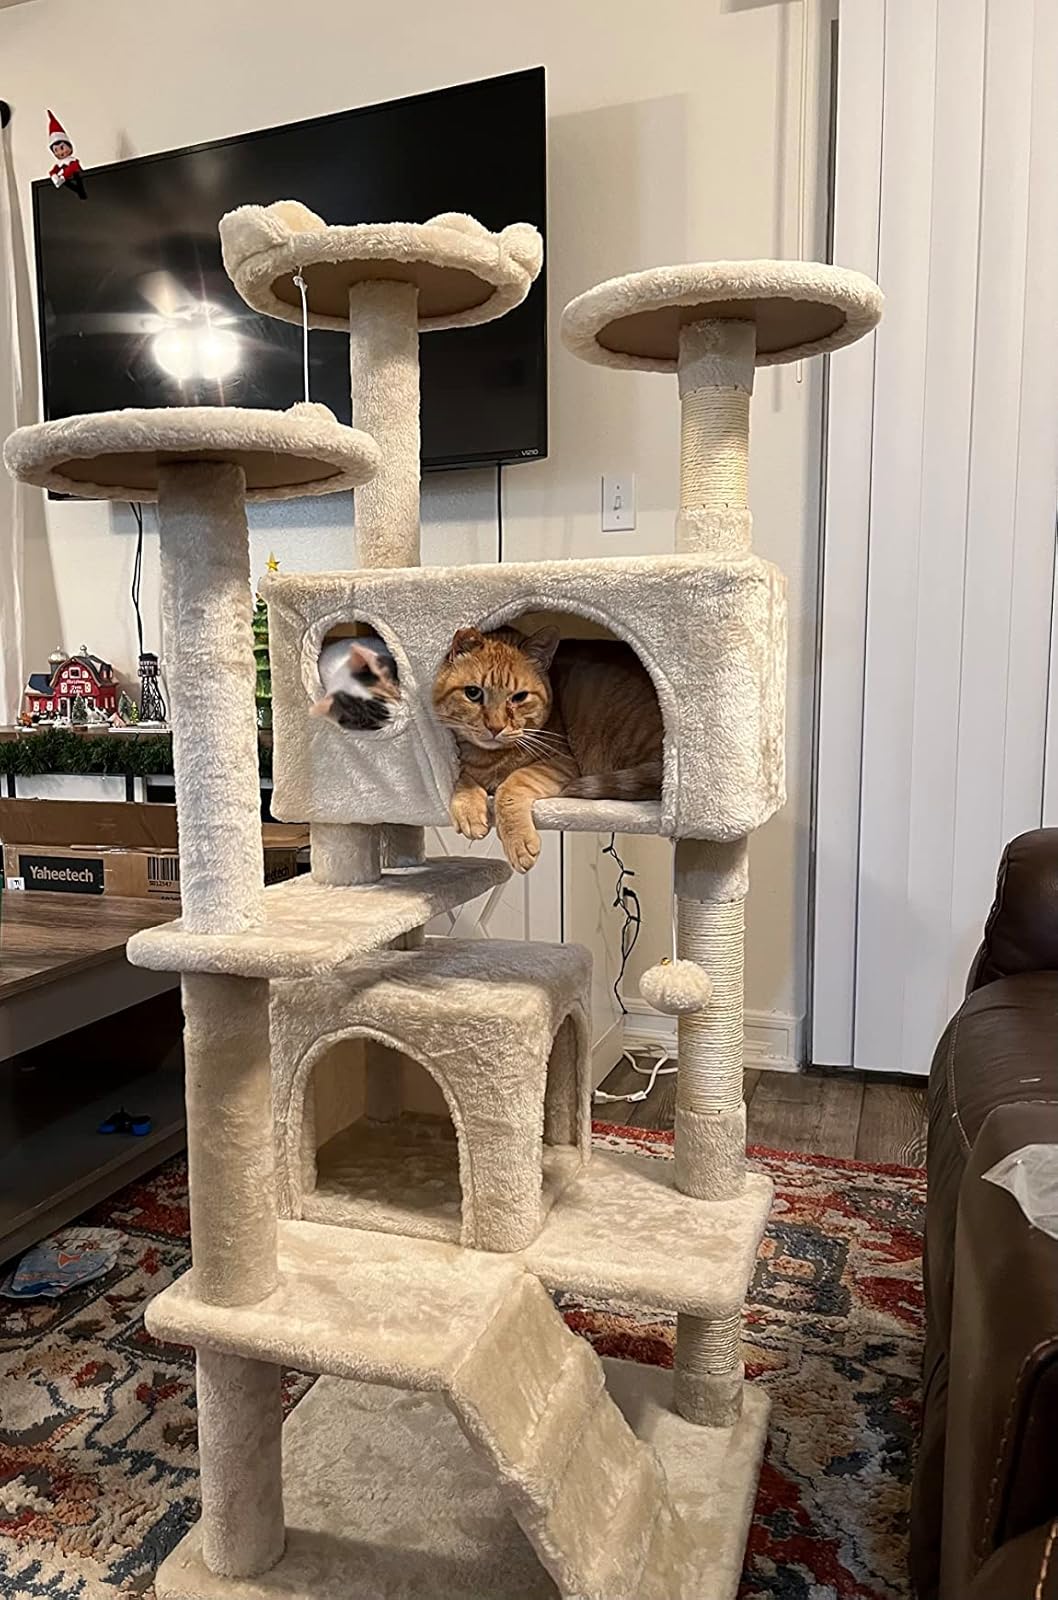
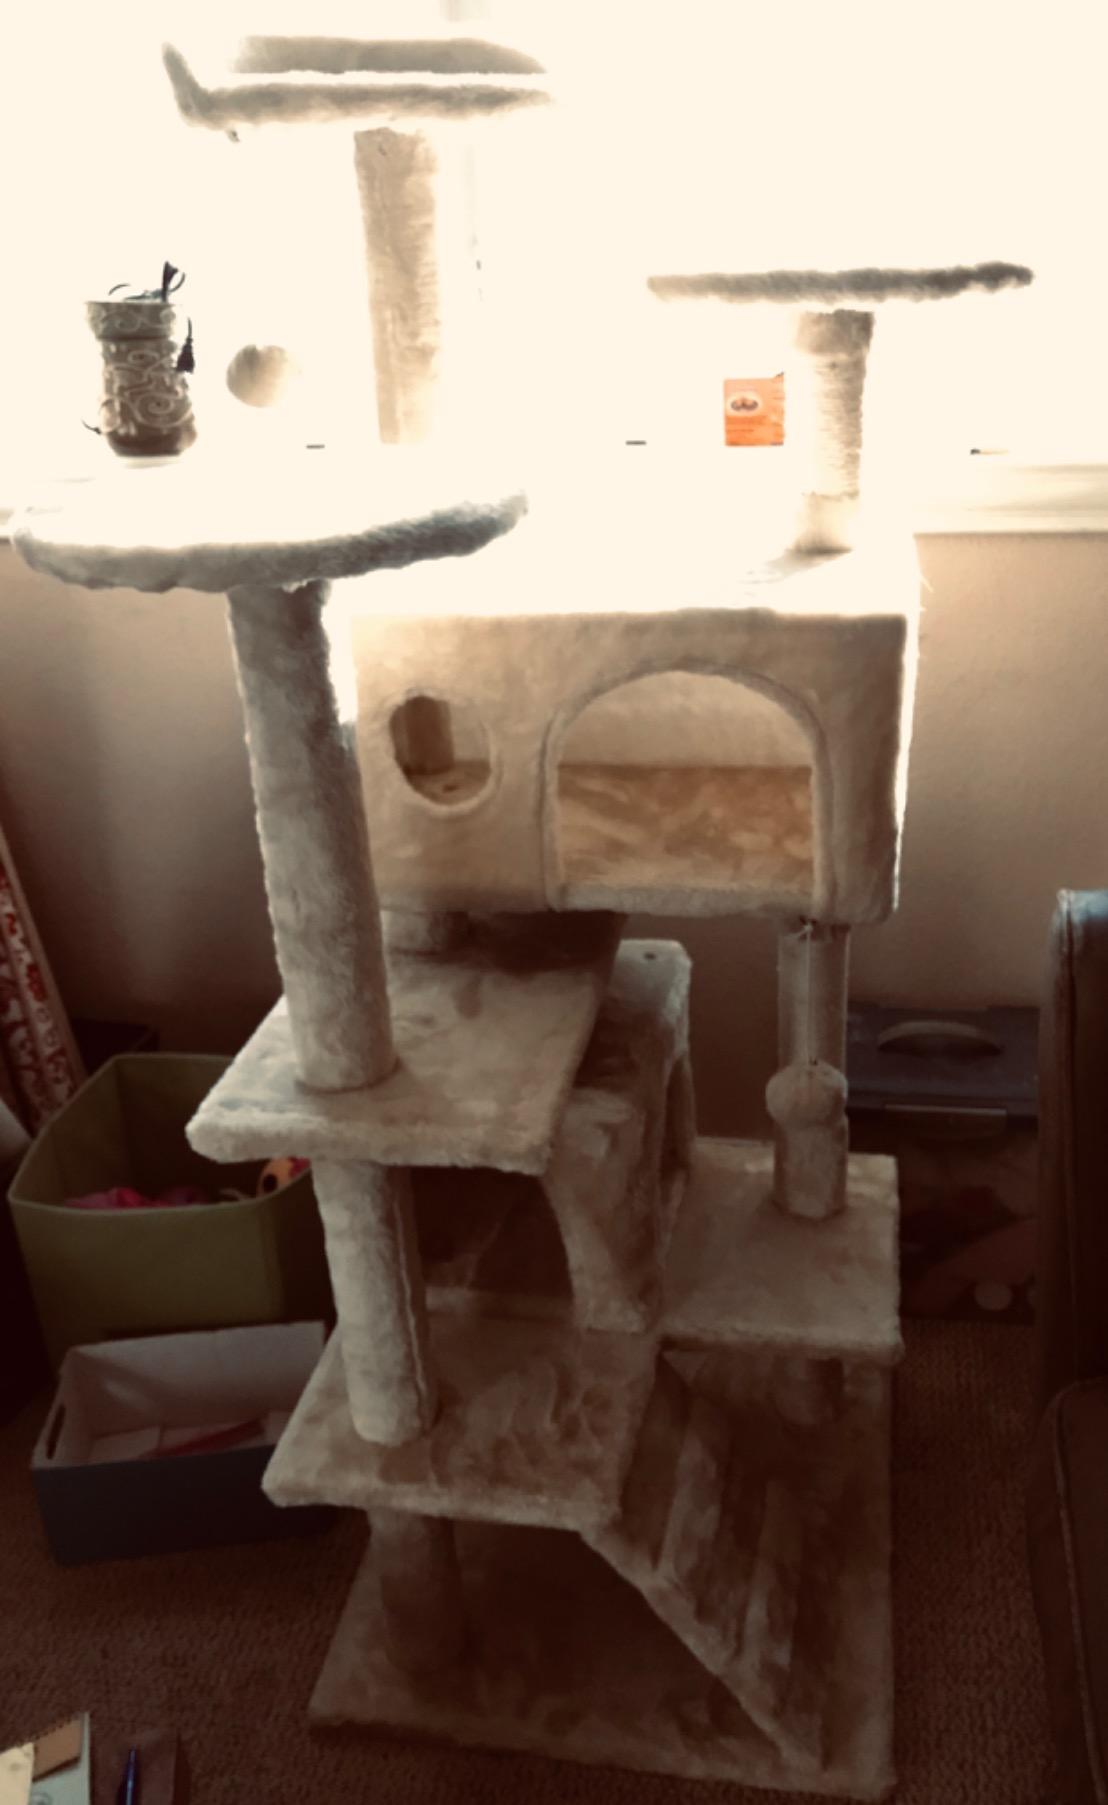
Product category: items_cat tree
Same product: yes